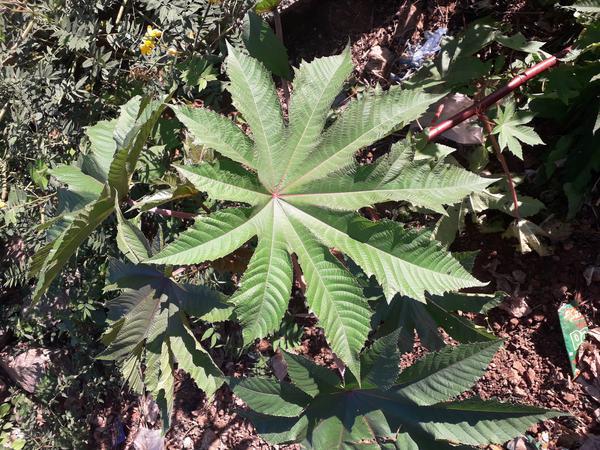
Plant: Castor